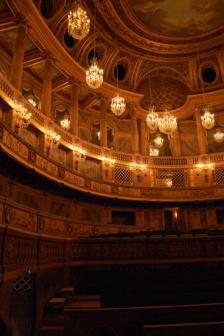
Building: Royal Opera of Versailles
Country: France
Year built: 1770
Opera house of the Palace of Versailles, France Royal Opera of Versailles (Opéra royal de Versailles) View of the opera General information Architect Ange-Jacques Gabriel Decorator Augustin Pajou Construction dates 1763-1770 Date of inauguration 16 May 1770 Inaugural occasion Marriage of the dauphin (future Louis XVI ) with archduchess Marie-Antoinette of Austria Seating, as a theater 712 Accommodation as salle de spectacle 1,200 Construction material Wood (interior ornament) Masonry (structure) Central ceiling painting Apollo preparing the crowns for illustrious Men of the Arts by Louis Jean-Jacques Durameau (1733–1796) The Royal Opera of Versailles ( French : Opéra royal de Versailles ) is the main theatre and opera house of the Palace of Versailles . Designed by Ange-Jacques Gabriel , it is also known as the Théâtre Gabriel . The interior decoration by Augustin Pajou is constructed almost entirely of wood, painted to resemble marble in a technique known as faux marble . The excellent acoustics of the opera house are at least partly due to its wooden interior. The house is located at the northern extremity of the north wing of the palace. General public access to the theater is gained through the two-story vestibule. Some parts of the Opera, such as the king's Loge and the king's Boudoir represent some of the earliest expressions of what would become known as Louis XVI style . Jean-Baptiste Lully 's Persée — written in 1682, the year Louis XIV moved into the palace — inaugurated the Opera on 16 May 1770 in celebration of the marriage of the Dauphin — the future Louis XVI — to Marie Antoinette . The Opera Royal can serve either as a theater for opera, stage plays, or orchestral events, when it can accommodate an audience of 712, or as a ballroom , when the floor of the orchestra level of the auditorium can be raised to the level of the stage. On these occasions, the Opera can accommodate 1,200. The French Enlightenment During the French Enlightenment , the theatre became a place where political and social ideas were considered myths and superstitions were tested. As more Enlightenment thinkers began to question the tenets of religion, many eighteenth-century citizens began to replace the pulpit with the stage, and looked to the theatre for their moral instruction as well as entertainment. The nobility had a lot to do with the rise of theatre during this time. Louis XIV , who is known as the "Sun King" for playing the allegorical character of the sun in Ballet Royal de la Nuit in 1653, moved his royal court from the capital, Paris, to Versailles, aspiring to get more control of the government. The Opera, which was built for Louis XV , however, was not built until later. His mistress, Madame de Pompadour , patronized artists, actors, and musicians while bankrupting France. Meanwhile, the aristocracy and church paid no taxes, and the bourgeoisie paid for the monarchy's tastes. Yet, it was not until after the death of Louis' mistress that the construction of the Opera began. The importance of early theatre in French society Louis XIV as Apollo in the Ballet Royal de la Nuit (1653) Long before the Opera Royal was dreamed of, theatre was becoming an important part of French society. Beginning with the reign of Louis XIII , the frequency and regularity of theatrical performances had increased: the show was considered as much an entertainment as it was an expression of power. The idea of it being an expression of power can be traced to one of Louis XIII's ministers, Cardinal Richelieu . Richelieu wanted to create an image of the king (and France) that displayed well roundedness in all thing, a society who dabbled not only in politics or court, but music and art and theatre. He envisioned a force to lead the way, culturally. Attending a theatrical performance was quickly becoming a sign of stature, and though few permanent theatre spaces were created at this time, theatre found itself performed anyway. It is pertinent to note that until the final installation of the Versailles court, performances of operas and ballets, comedies and tragedies, were performed mainly in the gardens Soon, however, spaces that were frequently used for performances would become specific performance spaces. In time the royal residences equipped themselves little by little with fixed theatres, although they often continued to use temporary structures and installations one could disassemble in various places, such as galleries, staircases, lounges, and gardens. These staged productions were important for many reasons. Little divertissements for the court, they also were at times used by royalty for their own reasons. Louis XIV 's performance during the Ballet Royal de la Nuit , for example, was a statement of his power, his coming of age, and the fact that he was ready to take the throne with no regents. Indeed, his performance as Apollo is what earned him the name Sun King. Stage productions such as operas and ballets were important during the reigns of the Bourbon monarchs in France. Louis XIV in particular employed these and similar art forms extensively not only to entertain the noblemen in his court but also to promote his own self-image and the gloire of his country. Although he desired an Opera for his beloved Versailles, during the second half of Louis' reign, most operas, ballets and other staged divertissements for court and the public appeared indoors, in theatres or in other sites arranged as required for individual productions. Temporary theatres 1664 to 1674 During the early years of his reign of Louis XIV , theatres were often temporary structures, built for a particular event and destroyed after their use. The first such theater was constructed for the fête of The Pleasures of the Enchanted Island , which was held in 1664. In the area west of what is now the Bassin d'Apollon , a temporary theater was constructed in which Molière 's Princesse d'Élide débuted on 8 May. During this fête an additional theatre was erected inside the chateau for the presentation of three other plays by Molière: Les Fâcheux , Le Mariage Forcé , and Tartuffe , which premiered in an incomplete, albeit contentious, form. None of these theatres survived this fête. The Grand Divertissement royal of 1668, which celebrated the end of the War of Devolution , witnessed the construction of a luxurious temporary theater built in the gardens on the site of the future Bassin de Bacchus. Constructed of papier-mâché , which was either gilded or painted to resemble marble and lapis lazuli , the theater seated 1,200 spectators who attended the debut of Molière's George Dandin ou le Mari confondu on 18 July 1668. As with The Pleasures of the Enchanted Island , this theater was destroyed shortly after the end of the fête. The third fête or, more accurately, a series of six fêtes - Les Divertissments de Versailles - were held in July and August 1674 to celebrate the second conquest of Franche-Comté . The fête featured a number of theatrical productions that were staged throughout the grounds in temporary theaters. On 4 July, Jean-Baptiste Lully 's Alceste was performed for the court in the Cour de Marbre; on 11 July, Philippe Quinault 's L'Églogue de Versailles was staged near the Trianon de Porcelaine ; eight days later, the Grotte de Thétys served as the setting for Molière's The Imaginary Invalid ; and Jean Racine 's Iphigénie debuted on 18 August in a theater constructed in the Orangerie . Creation of permanent theatres La salle de la Comédie, 1681 to 1769 In spite of the need for a permanent theater at Versailles, it would not be until 1681 that a permanent structure would be built. In that year, the Comptes des Bâtiments du Roi record payments for a theater that was constructed on the ground floor of the château between the corps de logis and the Aile de Midi. The interior of the theater – known as the salle de la Comédie – contained a semicircle of row seating with loges set into the bays of the lateral walls. On the south wall of the theater, abutting the wall of the Escalier des Princes, was the royal tribune, which contained a central room octagonal loge and two smaller loges on either side. The salle de la Comédie would function as a de facto permanent theater at Versailles until 1769, when it was destroyed in order to provide direct access to the gardens from the Cour Royale. Small theatre, 1688 to 1703 In 1688, Louis XIV ordered a small theater to be constructed in the north wing of the Grand Trianon . This structure was destroyed in 1703 to accommodate a new apartment for the King. Because the salle de la Comédie was designed for stage plays, Versailles lacked a theatre in which more elaborate productions could be staged. For larger productions, the Grand Manège (the covered riding arena) in the Grand Écurie was converted for more elaborate entertainments, but the space had limitations. In 1685, Louis XIV approved plans for the construction of a larger permanent theater that could the more elaborate productions, such as pièces à machines. The pièces à machines were theatrical presentations using ballet, opera, and special staging effects that required a theatre that could accommodate the complicated machinery used in the production of these plays. The Salle des Machines at the Tuileries Palace in Paris, designed by Carlo Vigarani , was the closest to Versailles. However, with Louis XIV's dislike for Paris – due in large part to his flight from the Tuileries in 1651 – and his increasing wish to keep his court at Versailles, the King approved the construction of a larger theater in 1685. With a plan more grandiose than the theatre of the Tuileries, the construction of this new theatre was much lauded by contemporary descriptions of Versailles. Construction was planned for the northern end of the Aile des Nobles, and was well underway when the War of the League of Augsburg , which began in 1688, permanently halted construction. It would not be until the reign of Louis XV that construction on this site would resume. Return to temporary theatres and conversions, 1729 to 1770 Premiere of Rameau's La princesse de Navarre on 23 February 1745 in the Grande Écurie, engraving by Charles-Nicolas Cochin . With the return of the court to Versailles in 1722, spaces used by Louis XIV were once again pressed into service for the needs of the court. In 1729, as part of the festivities in celebration of the birth of the Dauphin Louis , a temporary theatre was constructed in the Cour de Marbre. The salle de la Comédie and the Manège of the Grand Écurie continued to be used as they had during the reign of Louis XIV. However, owing to Louis XV proclivity for more a more intimate theater, a number of temporary theaters known as the théâtres des cabinets were created. These theaters were most often constructed in one of the rooms of the petit appartement du roi , with the petite galerie being the most frequently used starting from 1746. In 1748, the Escalier des ambassadeurs was converted into a theatre, in which Madame de Pompadour staged and acted in a number of plays. Two years later, the theatre was dismantled when the Escalier des ambassadeurs was destroyed for the construction of the appartement de Madame Adélaïde . Acutely aware of the need for a larger and more permanent theater, as early as the 1740s Louis XV, seriously considered reviving Louis XIV's plans for a permanent salle de spectacle to be constructed at the northern end of the Aile de Nobles. However, owing to the Seven Years' War , construction would not be able to commence for nearly 20 years. When fire destroyed the Grand Écurie and the theatre of the Manège in 1751, and since the salle de la Comédie had become an unfeasible venue due to its size for theatrical productions, Louis XV finally authorized Ange-Jacques Gabriel to design the Opera in 1763. Construction of the Opera, 1765 to 1770 The Marquis de Marigny asking Étienne Maynon d'Invault , Controller-General of Finances , for a budget increase to complete the works on the Royal Opera of Versailles until spring 1770 («parvenir à l'achèvement de la salle de spectacle du Château de Versailles, avant le printemps de 1770»). Draft letter, October 31 , 1768 . Construction work on the Opera began in earnest in 1765 and was completed in 1770. Ange-Jacques Gabriel reverted to an old design by Jules Hardouin-Mansart and Gaspare Vigarani: the Salle des Ballets, at the far north end of the château, which had been abandoned at the outbreak of the War of the Spanish Succession . The terminal pavilion of the north wing, intended for this, had been carried up to its full height only on the garden side; on the street side it had advanced no further than the foundations. At the time, it represented the finest example in theatre design, having 712 seats, and it was the largest theatre in Europe. Today, it remains one of the few 18th century theaters to have survived to the present day. Gabriel's design for the Opera was exceptional for its time since it featured an oval plan. As an economy measure, the floor of the orchestra level can be raised to the level the stage, thus doubling the floor space. The transition from the auditorium to the stage is managed by the introduction of a giant order of engaged Corinthian columns, with a cornice ranging with the whole Ionic entablature . The proscenium is formed by two pairs of columns, coupled in depth, with their entablature. On either side two more pairs, more widely spaced, enclosed with three tiers of boxes. Breaking with traditional Italian-style theatres which stacked tiered boxes like chicken coops, two balconies ring the house, topped by an ample colonnade that seems to extend into infinity thanks to a play of mirrors. It was planned that the Opera should serve not only as a theatre, but as ballroom or banqueting hall as well. The theatre burned ten thousand candles in a single setting, therefore making it very expensive to rent the space out. It opened May 16, 1770, with Lully's Persée . On 1 October 1789, the gardes du corps du roi held a banquet to welcome the Flanders Regiment , which had just arrived to strengthen protection for the royal family against the revolutionary rumblings that were being heard in Paris. At this banquet, Louis XVI , Marie Antoinette , and the Dauphin received the pledge of loyalty from these guards. Revolutionary journalist Jean-Paul Marat described the banquet as a counter-revolutionary orgy, with the soldiers ripping off the blue-white-red cockades they had been wearing and replacing them with white ones, the color that symbolized the Bourbon monarchy. In truth, there is no evidence of this act, and actual eyewitnesses and attendees, such as the Queen's lady of the bedchamber Madame Campan , record no such destruction of cockades. This was the last event held in the Opera during the Ancien Régime . Built entirely of wood, which is painted in faux marble to represent stone, the Opera has excellent acoustics and represents one of the finest examples of neo-classical decoration. The theme of the decoration is related to Apollo and the Olympian deities . The decoration of the Opera was directed by Augustin Pajou , who executed the bas-reliefs panels that decorate the front of the loges. The ceiling features a canvas by Louis Jean-Jacques Durameau in which Apollo and the Muses are depicted. In spite of the excellent acoustics and the opulent setting, the Opera was not often used during the reign of Louis XVI, largely on grounds of cost. However, for those occasions when the Opera was used, they became events of the day. Some of the more memorable uses of the Opera during the reign of Louis XVI included: 5 May 1777: Revival of Jean-Philippe Rameau 's, Castor et Pollux for the visit of Joseph II, Holy Roman Emperor , Marie Antoinette 's brother. 23 May 1782: Revival of Aline, reine de Golconde by Michel-Jean Sedaine ; 29 May 1782: Revival of Christoph Willibald Gluck 's opera, Iphigénie en Aulide and the revival of Maximilien Gardel 's ballet Ninette à la Cour ; 8 June 1782: Dress ball held in honor of the visit of the comte and comtess du Nord, the Tsesarevich Paul and Tsesarevna Marie Feodorovna of Russia who were traveling incognito. 14 June 1784: Revival of Gluck's Armide for the visit of Gustav III of Sweden . The Opera after the Revolution Originally used only for royal ceremonies and extraordinary performances, this pinnacle of the Gabriel family's work began to be used less and less because of the immense cost to stage productions there. During the period of its usage, however, it was a beautiful example of royal lavishness and love for theatrical performances, and the fact that attending opera was once again the fashionable thing to do for the upper class, thanks in part to Queen Marie Antoinette's patronage, should not be underestimated. When the royal family left Versailles in October 1789, the château and the Opera were closed. While the château did see some activity under Napoléon I (redecoration of the parts of the queen's apartment for the Empress Marie Louise ) and Louis XVIII , the Opera did not reopen again until 1837, when Louis-Philippe redecorated the theater and presented Molière 's Le Misanthrope . During the state visit of Queen Victoria and Prince Albert the Opera Royal was converted into a banquet room for a gala dinner on 25 August 1855. This was to be one of the most elaborate events staged at Versailles during the Second Empire . In 1872, during the Paris Commune , the Opera was converted by Edmond de Joly for use by the Assemblée nationale , who used the Opera until 1876; between 1876 and 1879, the Senate convened here. The Opera Royal since 1950 View of the stage 1952–1957 witnessed major restoration of the Opera – generally considered one of the finest restoration projects undertaken at Versailles – when it was restored under the direction of André Japy to its 1770 state (Verlet, p. 384). The Opera officially reopened on 9 April 1957 in the presence of Queen Elizabeth II of the United Kingdom, with a presentation of Act II of Rameau 's Les Indes Galantes . Since its restoration, the Opera has been used for state functions as well as a variety of operatic and musical events (Langlois, 1958). The Opera was most recently closed in June of 2007 for an extensive two year renovation to bring the backstage and production areas up to safety standards. During this latest renovation, led by chief architect of Monument historique Frédéric Didiera , a new firewall was installed, the downstage timberframe stairs were restored to their original purpose, stage and lighting equipment were modernized, the technical grid was redone, dressing rooms were moved and brought up to modern standards, and adjacent spaces formerly given over to the Senate, including the Actor's Building, were reclaimed to once again accommodate the needs of performers, workshops, and offices. The Opera reopened its doors in September of 2009, and has since carried out an expanded and ambitious regular series of operatic, balletic, and concert performances, especially celebrating the works of the Baroque and Classical periods most closely associated with the Opera and the Palace of Versailles . Today, with its superb acoustics and magnificent décor, the Opera represents one of the finest 18th century opera houses in Europe. The importance of the Opera Royal is directly linked to the history of the many theatres at Versailles and the history of theatrical stagings in 17th and 18th century France. Gallery of images Temporary theaters during the reign of Louis XIV Les Plaisirs de l'Ile Enchantée , temporary theater built for the production of Molière's la Princess d'Élide (8 May 1664). Silvestre Israël Silvestre , 1621–1691. Grand Divertissement royal , temporary theater built for the production of Molière's George Dandin ou le Mari confondu (15 July 1668) Jean Le Pautre , 1618–1682. Les Divertissments de Versailles , the Cour de Marbre serving as a theater for the production of Philippe Quinault 's and Jean-Baptiste Lully 's Alceste (4 July 1674). Les Divertissments de Versailles , temporary theater built before the Grotte de Thétys for the revival of Molière's The Imaginary Invalid . (18 July 1674). Jean Le Pautre, 1618–1682. Temporary theaters during the reign of Louis XV "Presentation of the comédie-ballet La Princesse de Navarre given in the manège of the Grande Écurie of Versailles on the occasion of the marriage of the Dauphin to the Infanta María Teresa Rafaela of Spain (23 February 1745)." Charles Nicolas Cochin (le Jeune), 1715–1790. " Acis et Galatée , presented on the stage of the theater constructed in the escalier des Ambassadeurs at Versailles (23 January – 10 February 1749." Adolphe Lalauze , 1838–1906 (ca. 1890 after a design by Cochin). "Fancy dress ball given by the king in the manège of the Grande Écurie of Versailles on the occasion of the marriage of the Dauphin to the Infanta Maria-Thérèse-Raphaëlle of Spain (24 February 1745)." Charles Nicolas Cochin (le Jeune), 1715–1790. The Opéra royal during the 18th and 19th centuries "Inauguration of the Opéra, 16 May 1770." Jean-Michel Moreau (1741–1814). Ceiling of the Opéra royal de Versailles. "Apollo preparing the crowns for illustrious Men of the Arts" ca. 1770. Louis Jean-Jacques Durameau (1733–1796). Auditorium of the Opéra de Versailles during the celebrations of the wedding of the Dauphin and Marie Antoinette in 1770. Jean-Michel Moreau (1741–1814). "Banquet of the gardes du corps given in the Opéra de Versailles, 1 October 1789." Jean-Louis Prieur (1759–1795). Banquet offered by Napoleon III to Queen Victoria and Prince Albert of Saxe-Coburg and Gotha in the Opera of Versailles, 25 August 1855. Eugène Lami (1800–1890) The Opera of Versailles converted for the use of the Senate of the Third Republic , ca. 1876. References Notes